History of banking in China

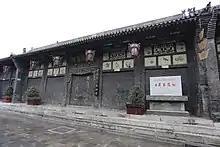
Rishengchang, the first draft bank in China

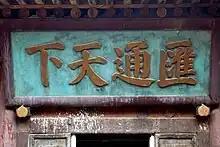
Royal inscribed board, saying "Financial exchange all over the world", in Rishengchang, Pingyao

An early Chinese banking institution was called the "draft bank" or "piaohao" (票号) in Chinese, also known as Shanxi banks because they were owned primarily by Shanxi merchants. The first "piaohao" Rishengchang originated from Xiyuecheng Dye Company Pingyao in central Shanxi. To deal with the transfer of large amounts of cash from one branch to another, the company introduced drafts, cashable in the company's many branches around China. Although this new method was originally designed for business transactions within the Xiyuecheng Company, it became so popular that in 1823 the owner gave up the dye business altogether and reorganised the company as a special remittance firm, Rishengchang Piaohao. In the next thirty years, eleven "piaohao" were established in Shanxi province, including Pingyao and neighboring counties of Qi County, Taigu, and Yuci. By the end of the nineteenth century, thirty-two "piaohao" with 475 branches were in business covering most of China, and the central Shanxi region became the "de facto" financial centres of Qing China.